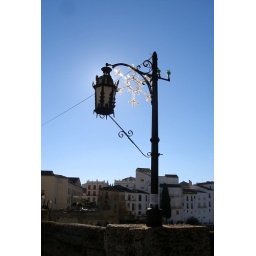
A street lamp in Ronda (December, 2007).